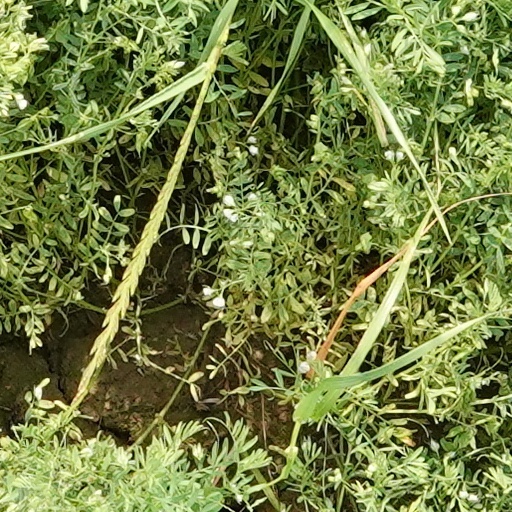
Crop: wheat